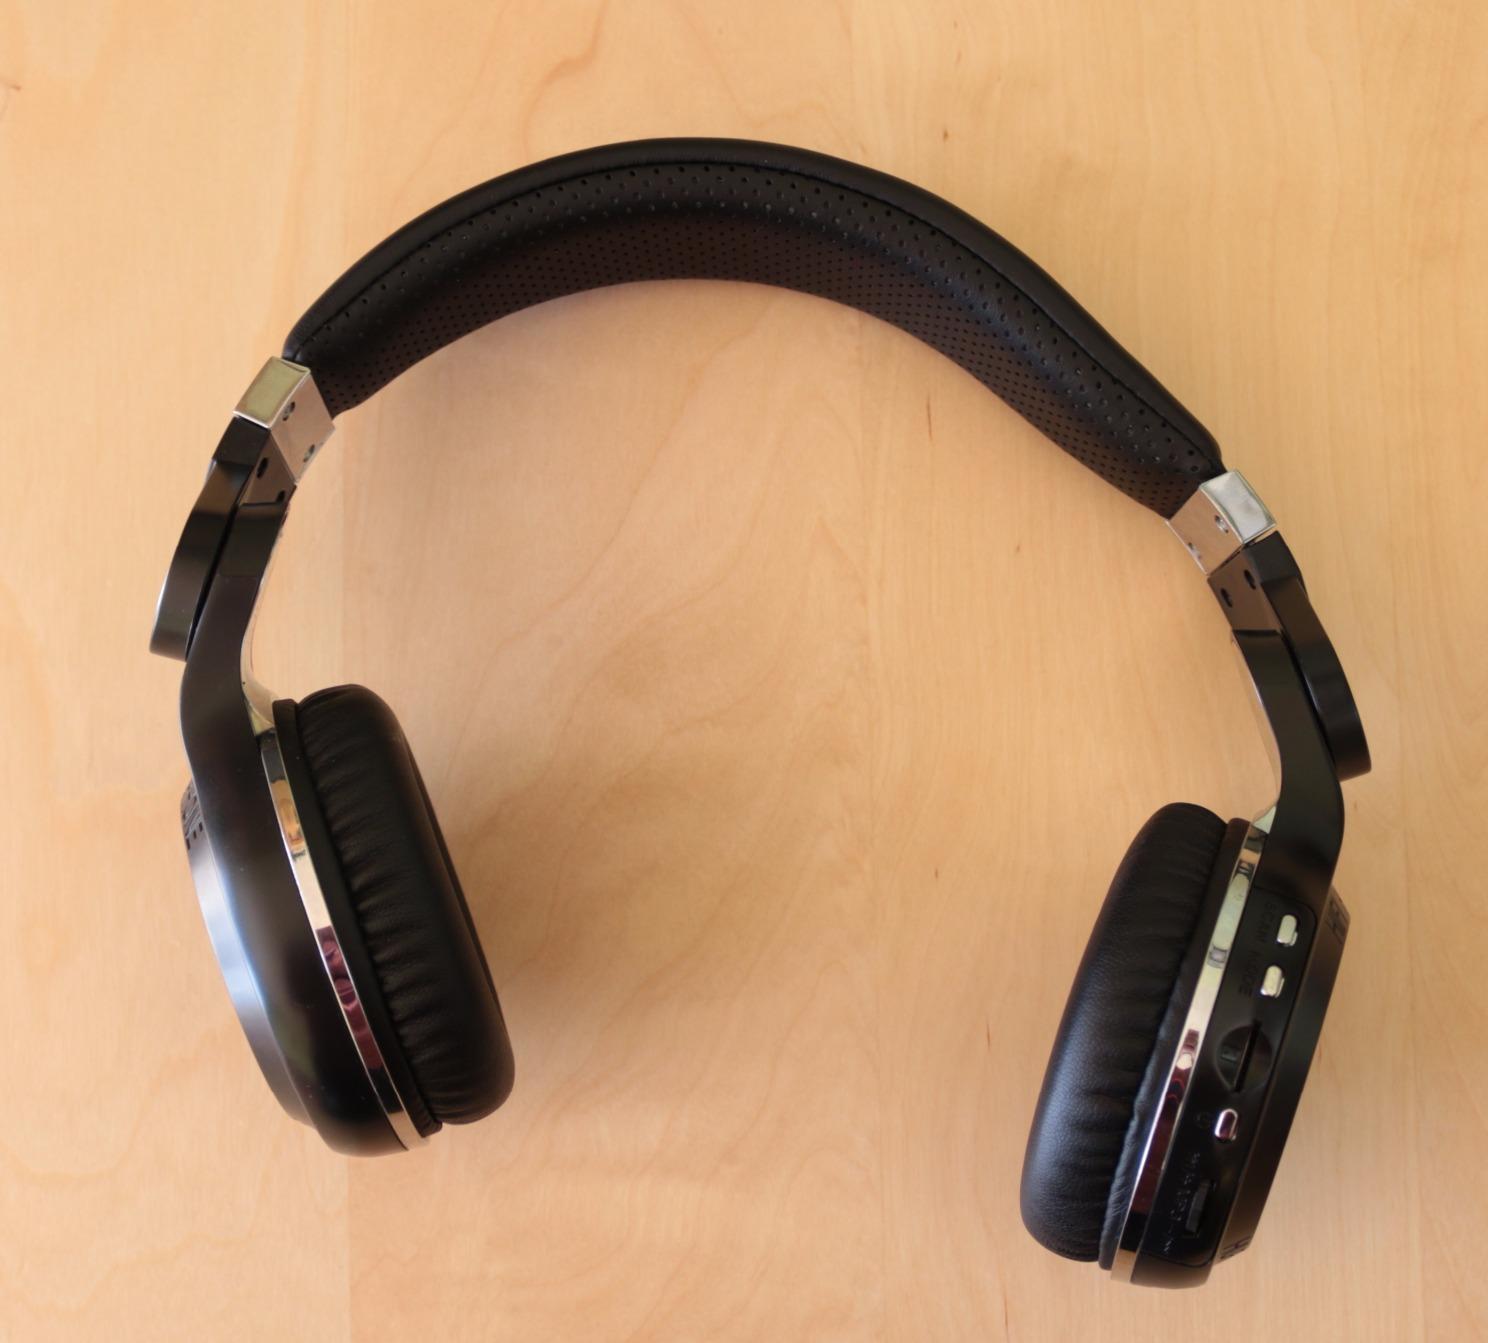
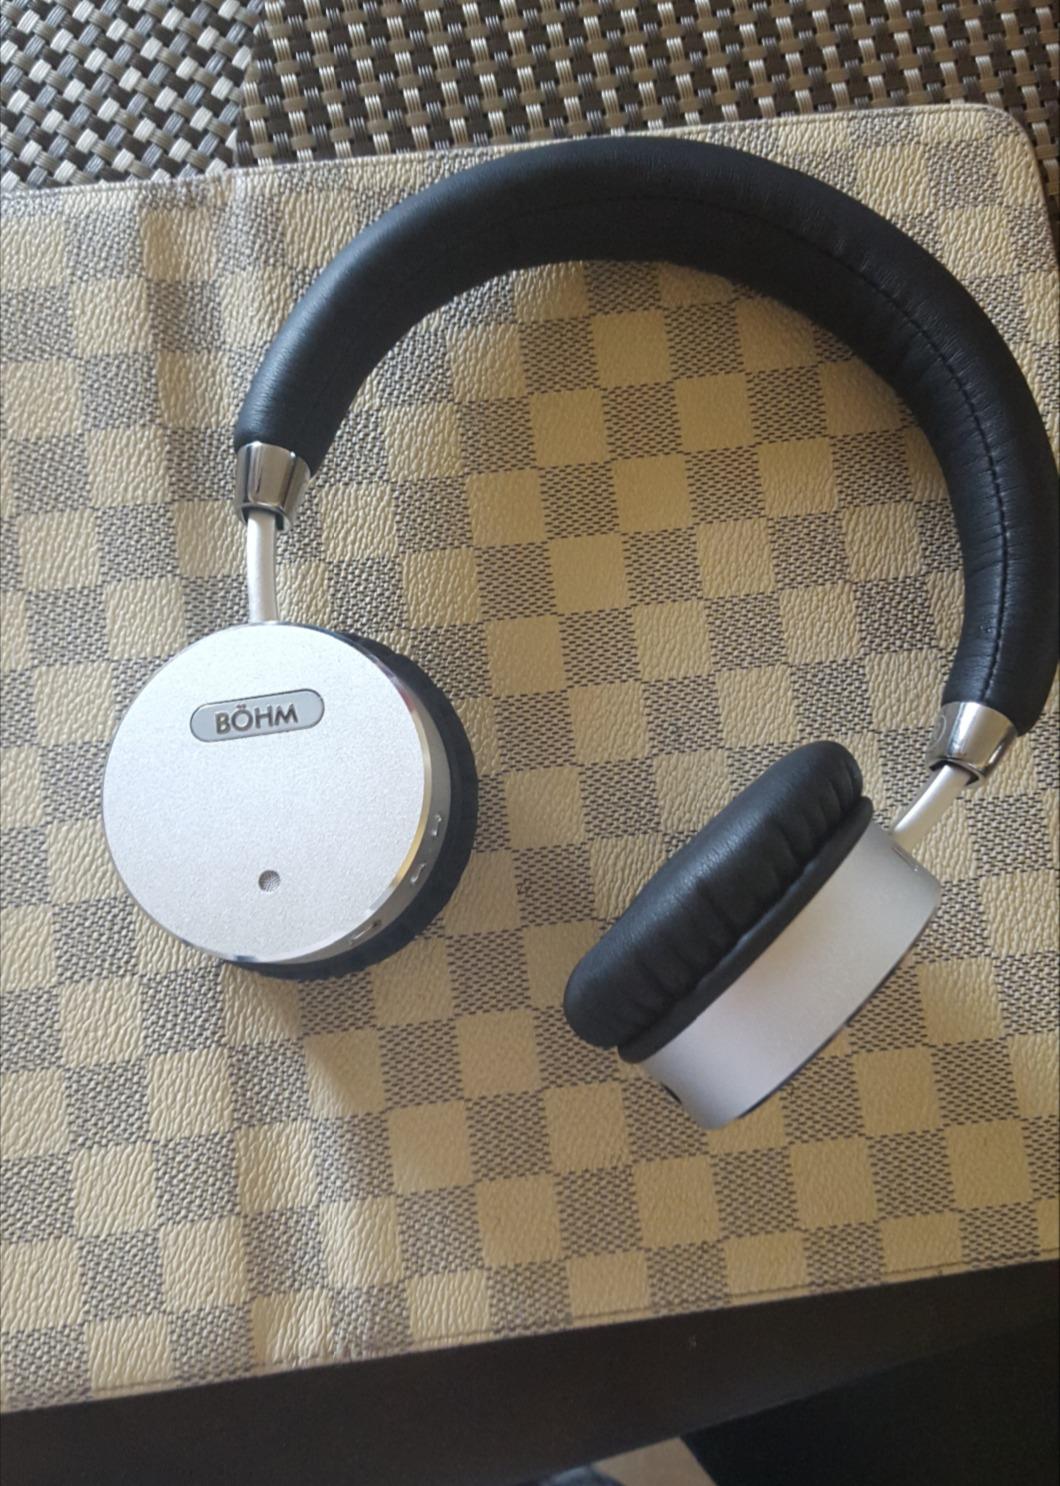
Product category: headphones
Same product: no